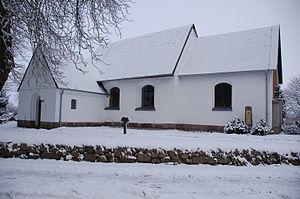
Nübel est une municipalité allemande située dans le land du Schleswig-Holstein et dans l'arrondissement de Schleswig-Flensbourg. En 2015, sa population est de 1 344 habitants.